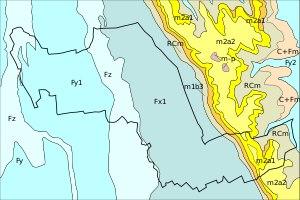
Labatut-Rivière est une commune française située dans le département des Hautes-Pyrénées, en région Occitanie. La commune se situe dans le pays de Rivière-Basse, aux confins de la Bigorre, du Béarn et de l'Armagnac.